Whitney Forum

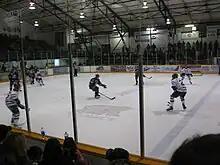

The Whitney Forum opened in 1958 and has seating capacity for 1,650 spectators. Like many arenas built during that era, the dimensions of its ice surface, at 187 by 80 feet, are smaller than regulation. Over the years, the arena has undergone many renovations, including additions of new dressing rooms, ice plant upgrades, new rink boards, and structural upgrades.